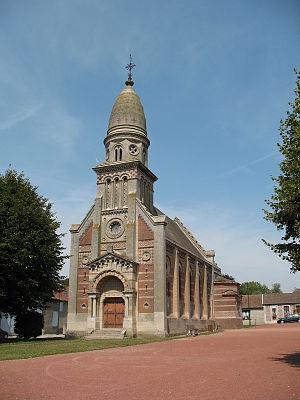
L'église de Cardonnette date de 1895. De style néo-roman et néo-byzantin, elle comporte des éléments empruntés à l'art islamique.
Émile Ricquier, né le 3 février 1846 à Amiens et mort le 15 septembre 1906 est un architecte français. Il a été architecte en chef du département de la Somme.
Cardonnette est une commune française située dans le département de la Somme en région Hauts-de-France.
L'église Saint-Vaast de Cardonnette est située dans le village de Cardonnette, dans le département de la Somme, dans la communauté d'agglomération Amiens Métropole.